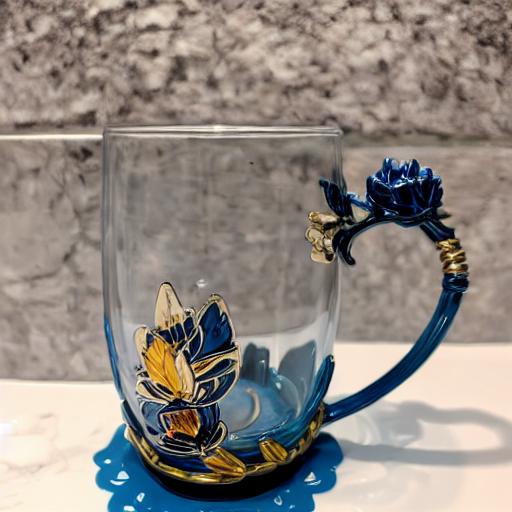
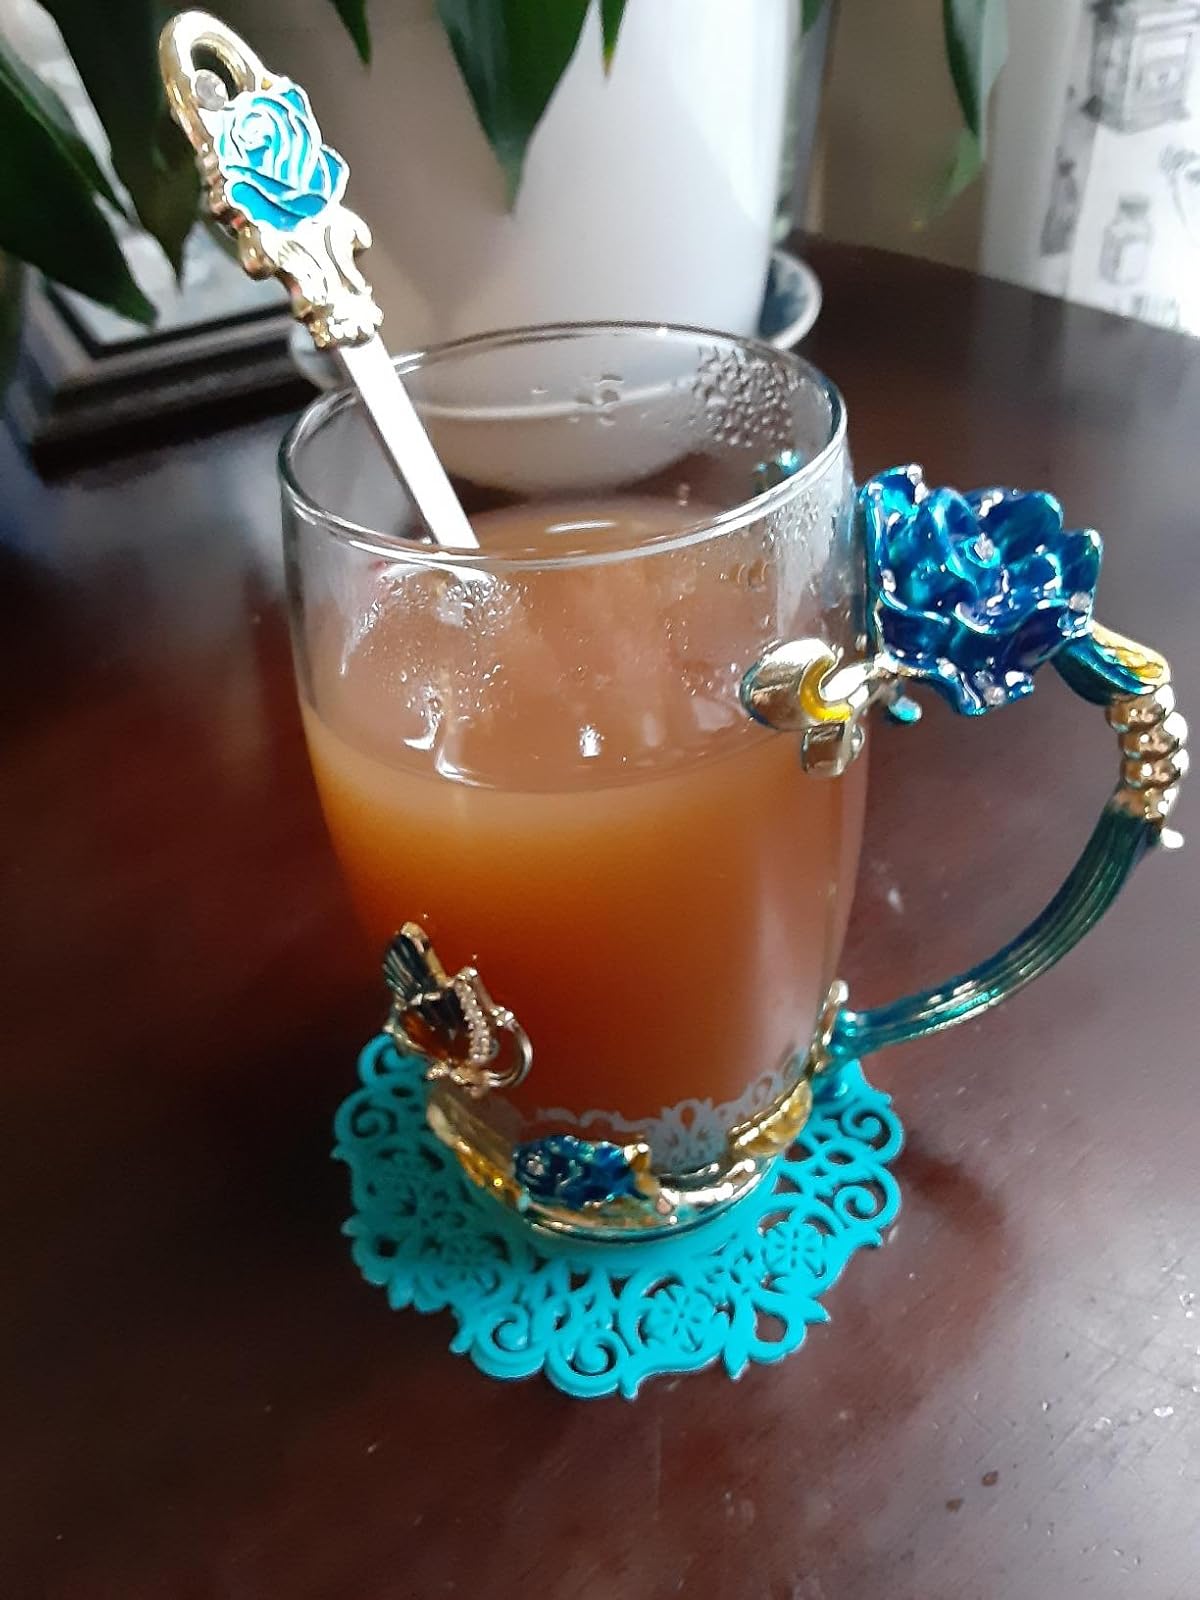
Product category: items_mug
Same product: no